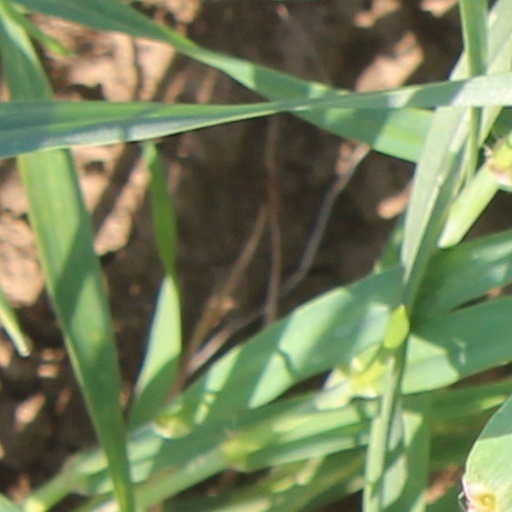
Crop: wheat